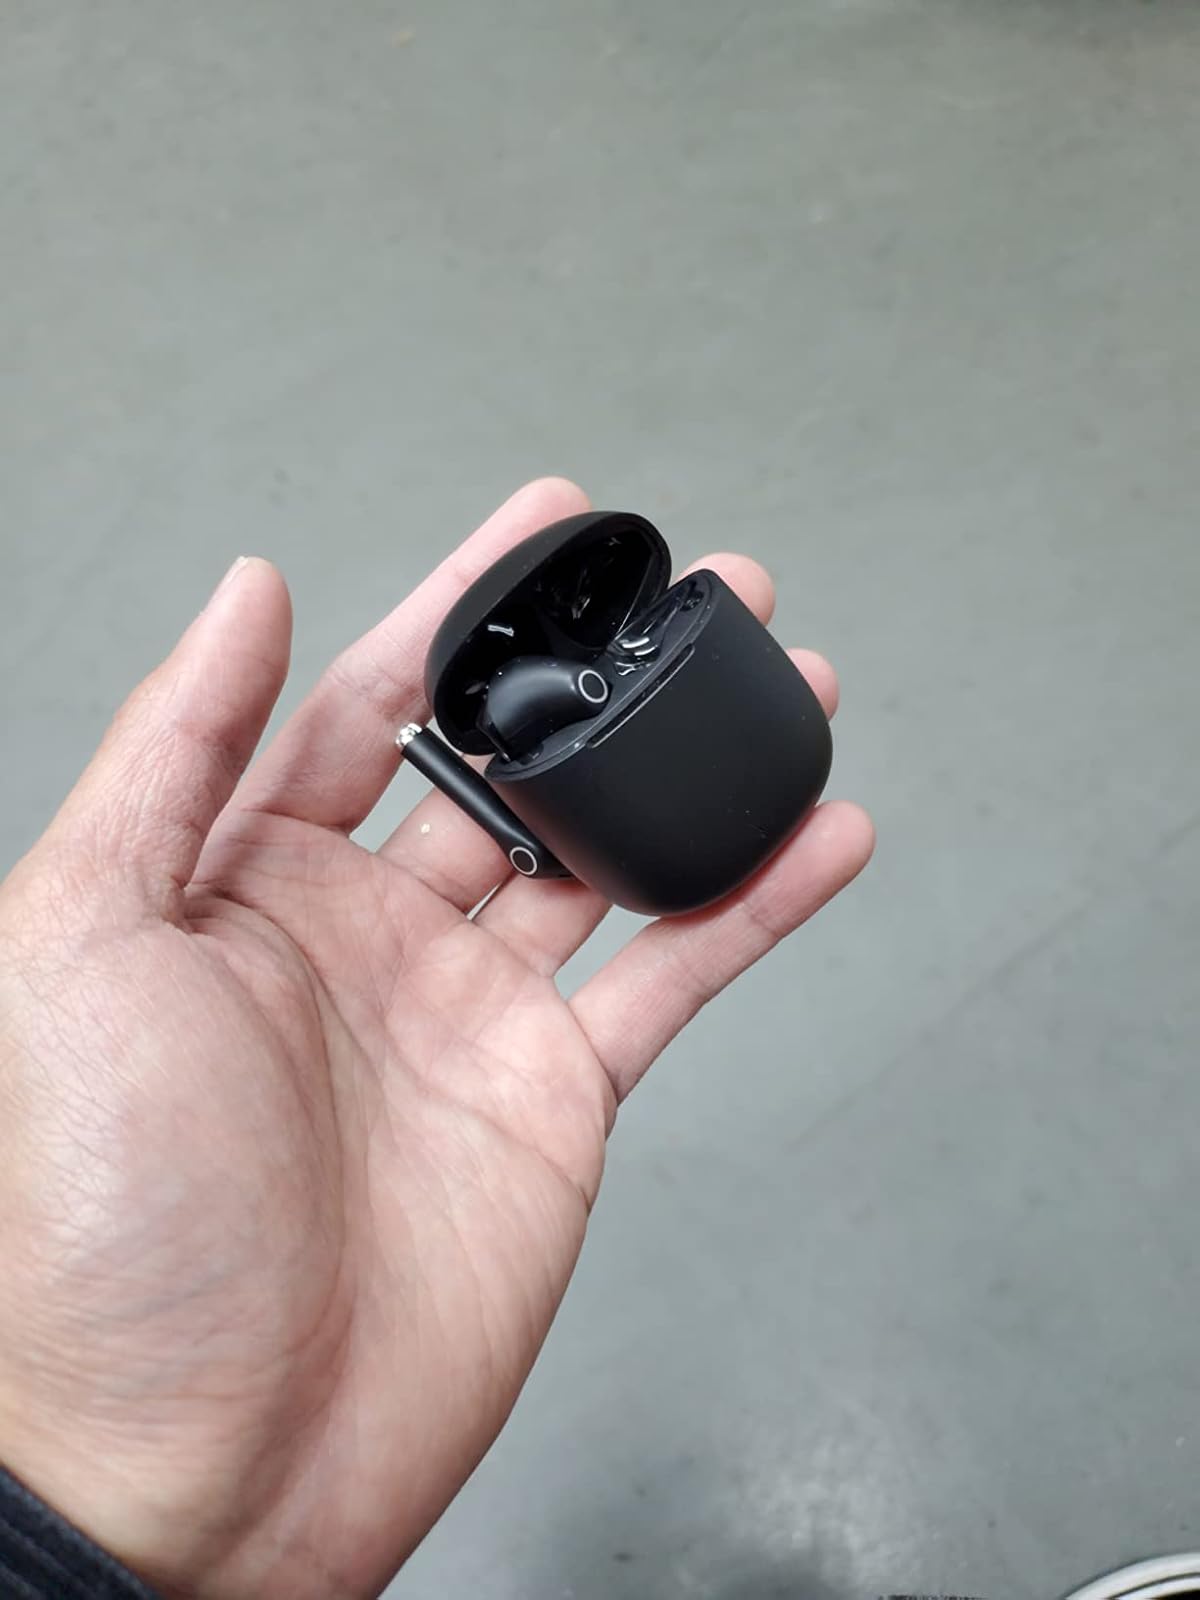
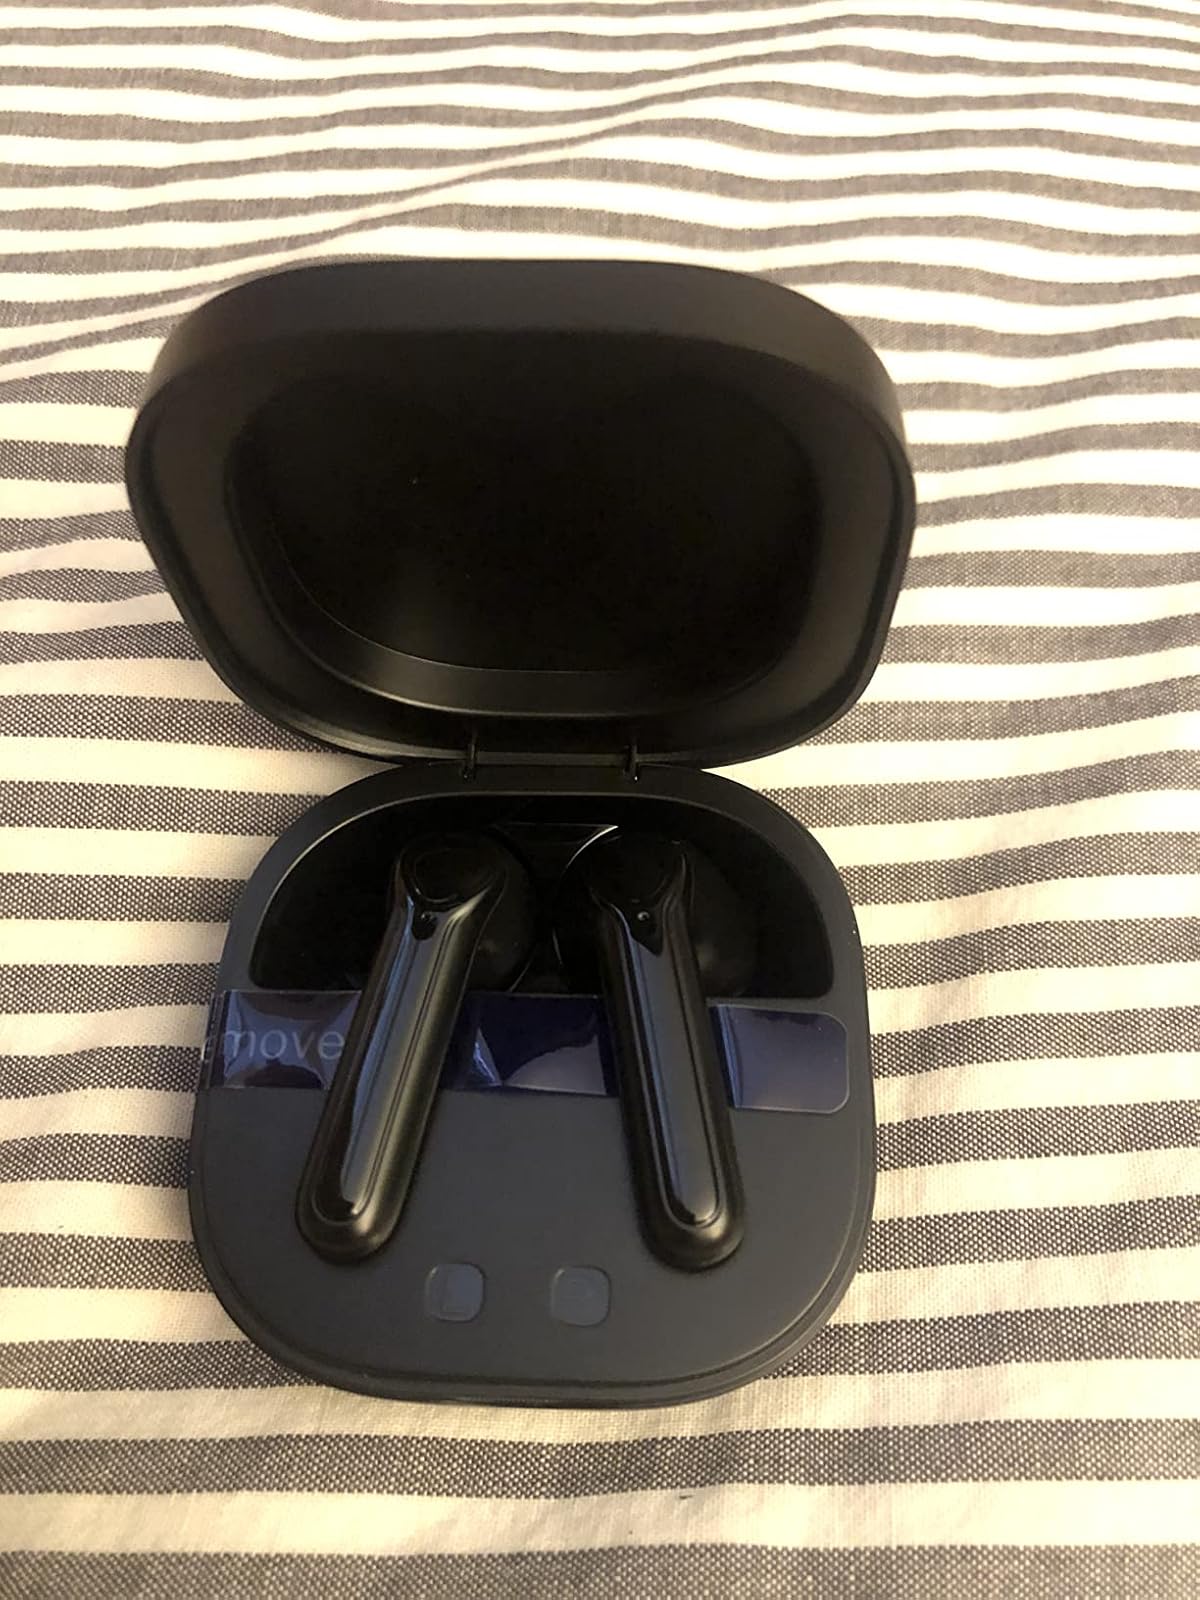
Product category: earbuds
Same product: no